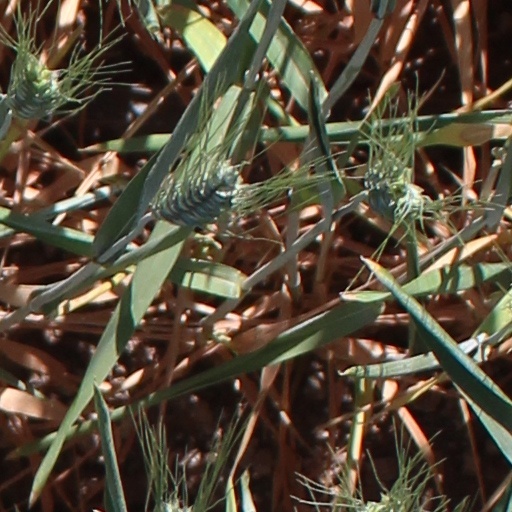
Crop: wheat